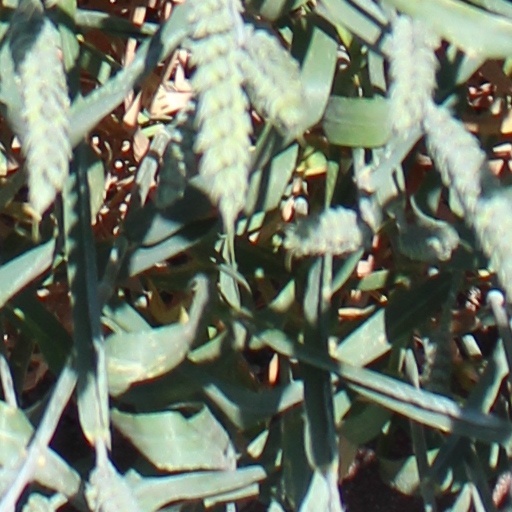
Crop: wheat